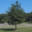
Label: oak_tree